Former Marine Police Headquarters

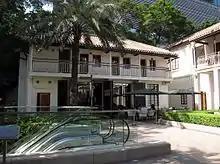
Stables Grill @ Hullett House

The "Main Building" was originally a two-storey structure; an extra storey was added to the Main Building in the 1920s, and an ancillary building was added to the north. The south-east and south-west wings of the main building served as married quarters, while the top floor of the west wing was the residence for the Superintendent of the Water Police. The Main Building also includes a small jail and carrier pigeon coops on the walls of the courtyard to the north.